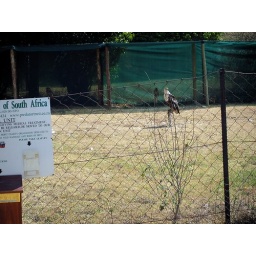
A charity organisation where injured birds and animals receive medical treatment, in the town of Dullstroom.